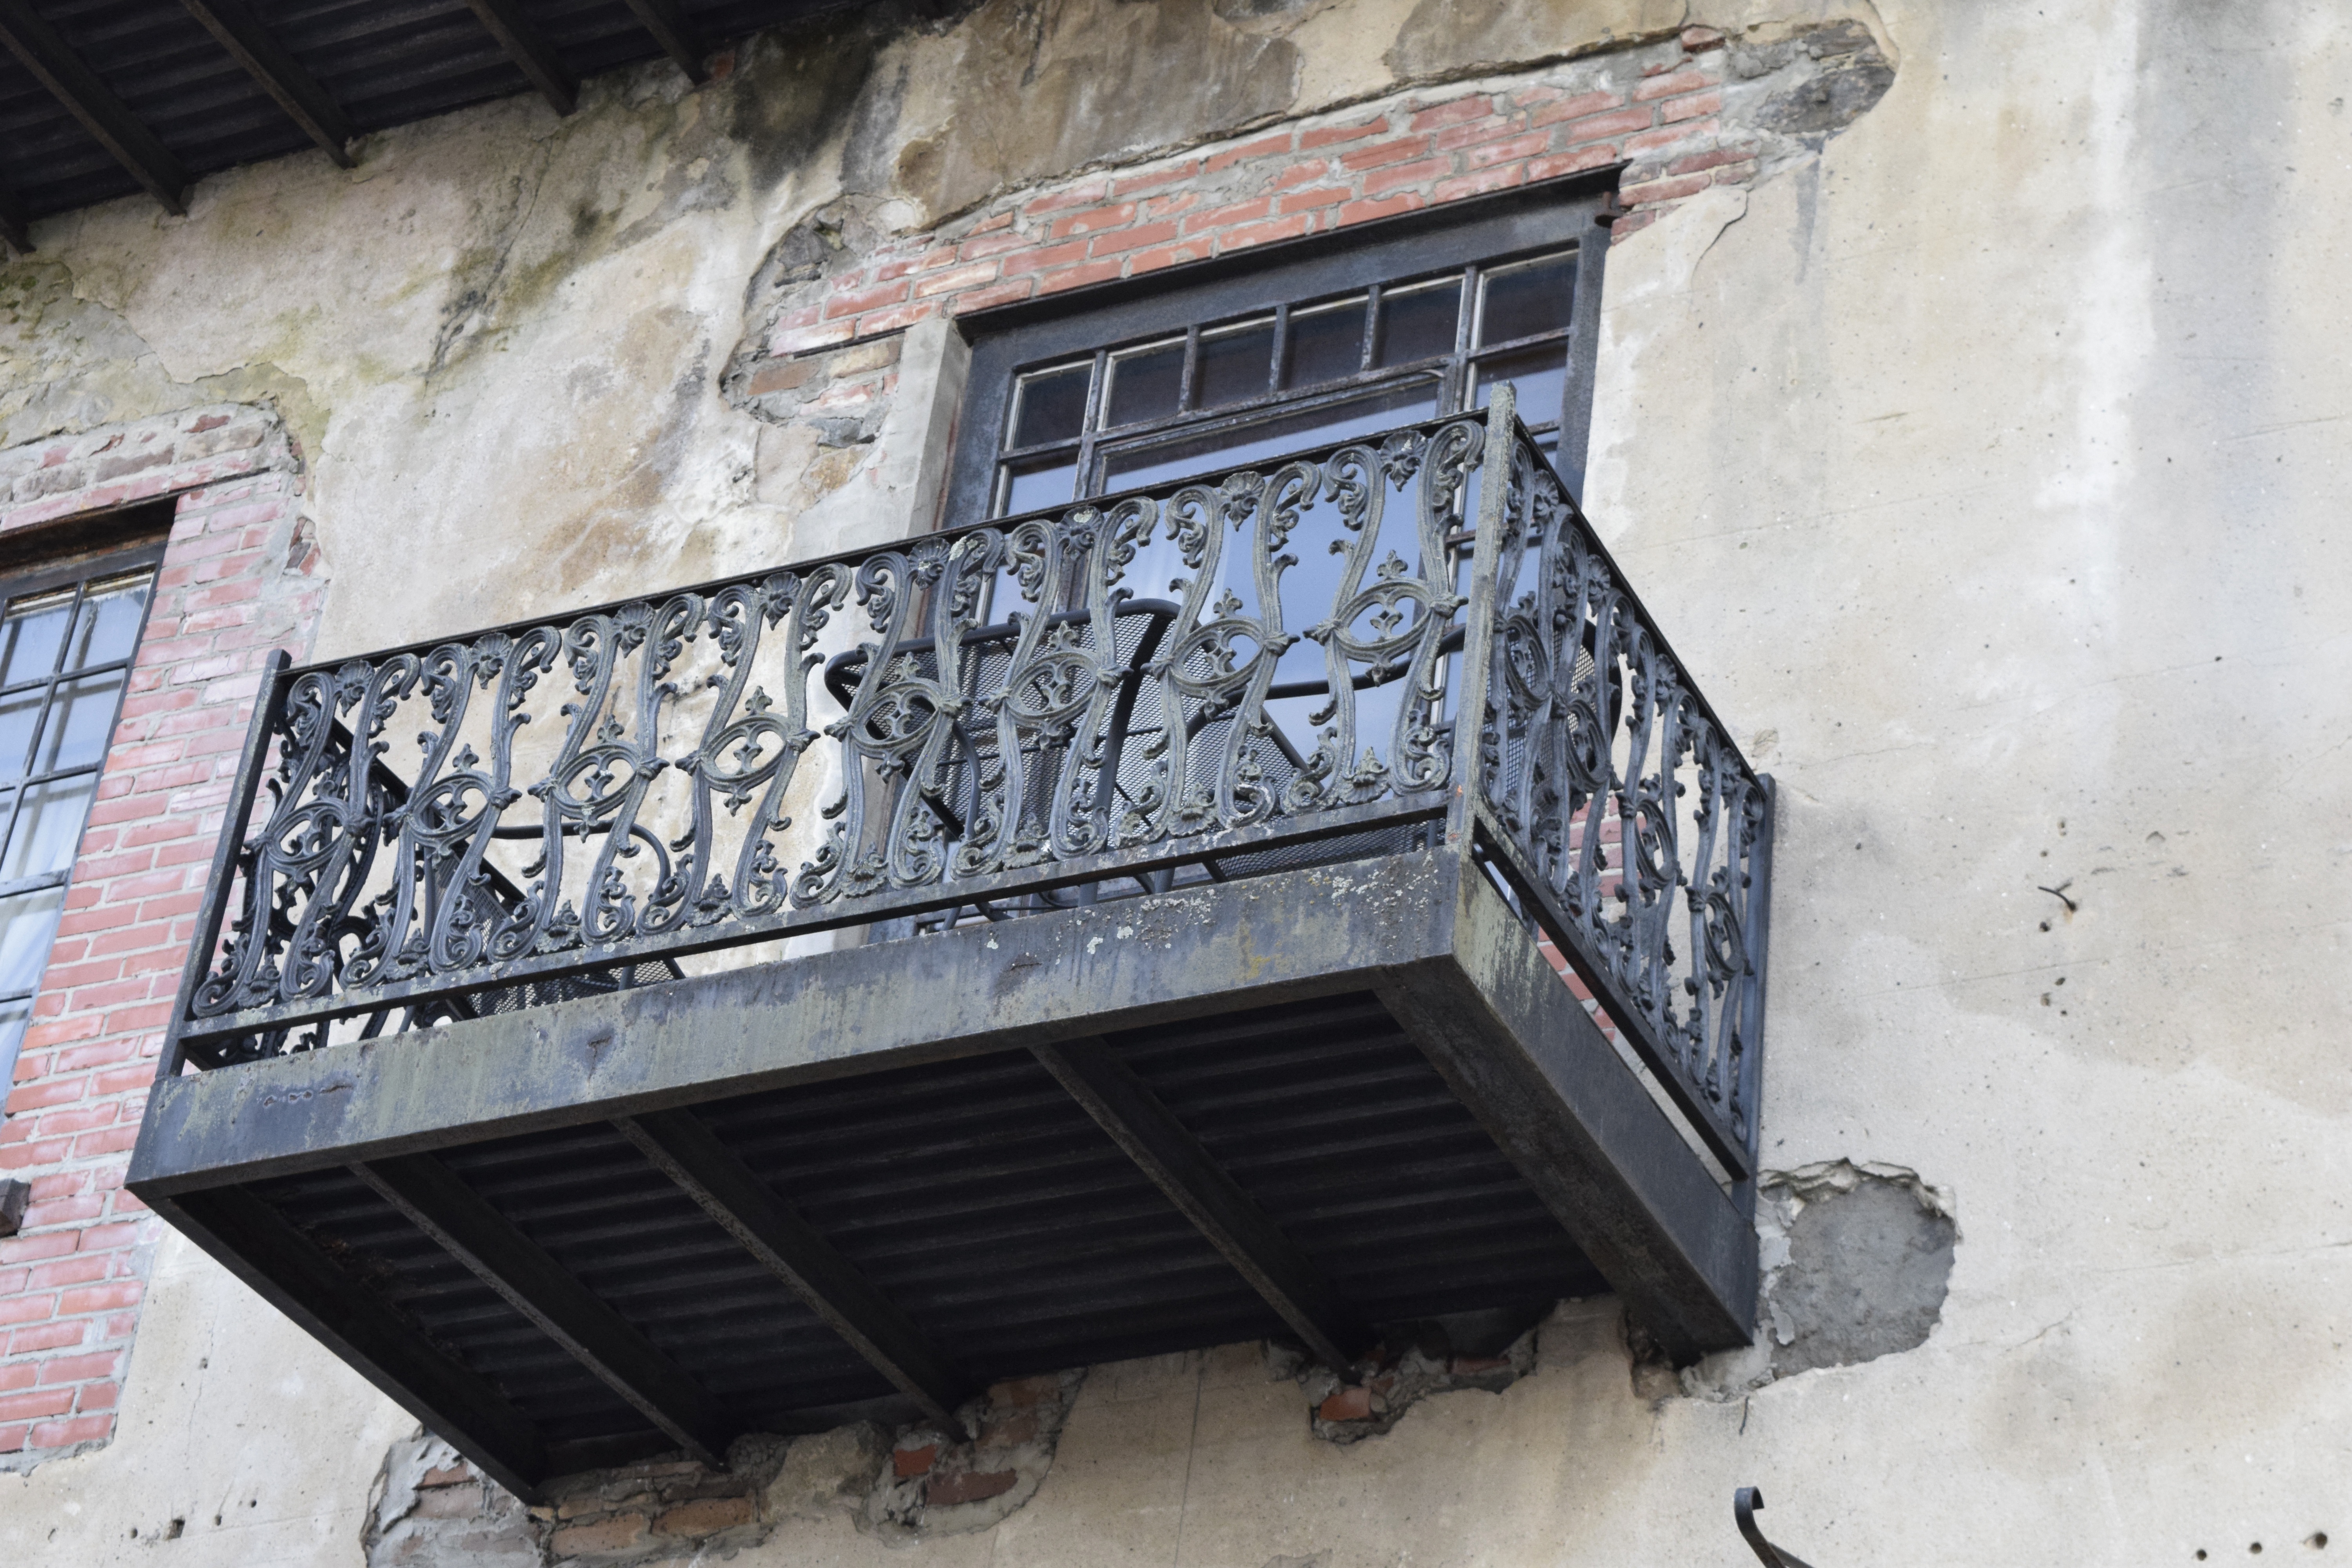
house, window, wall, balcony, facade, savannah, metalwork